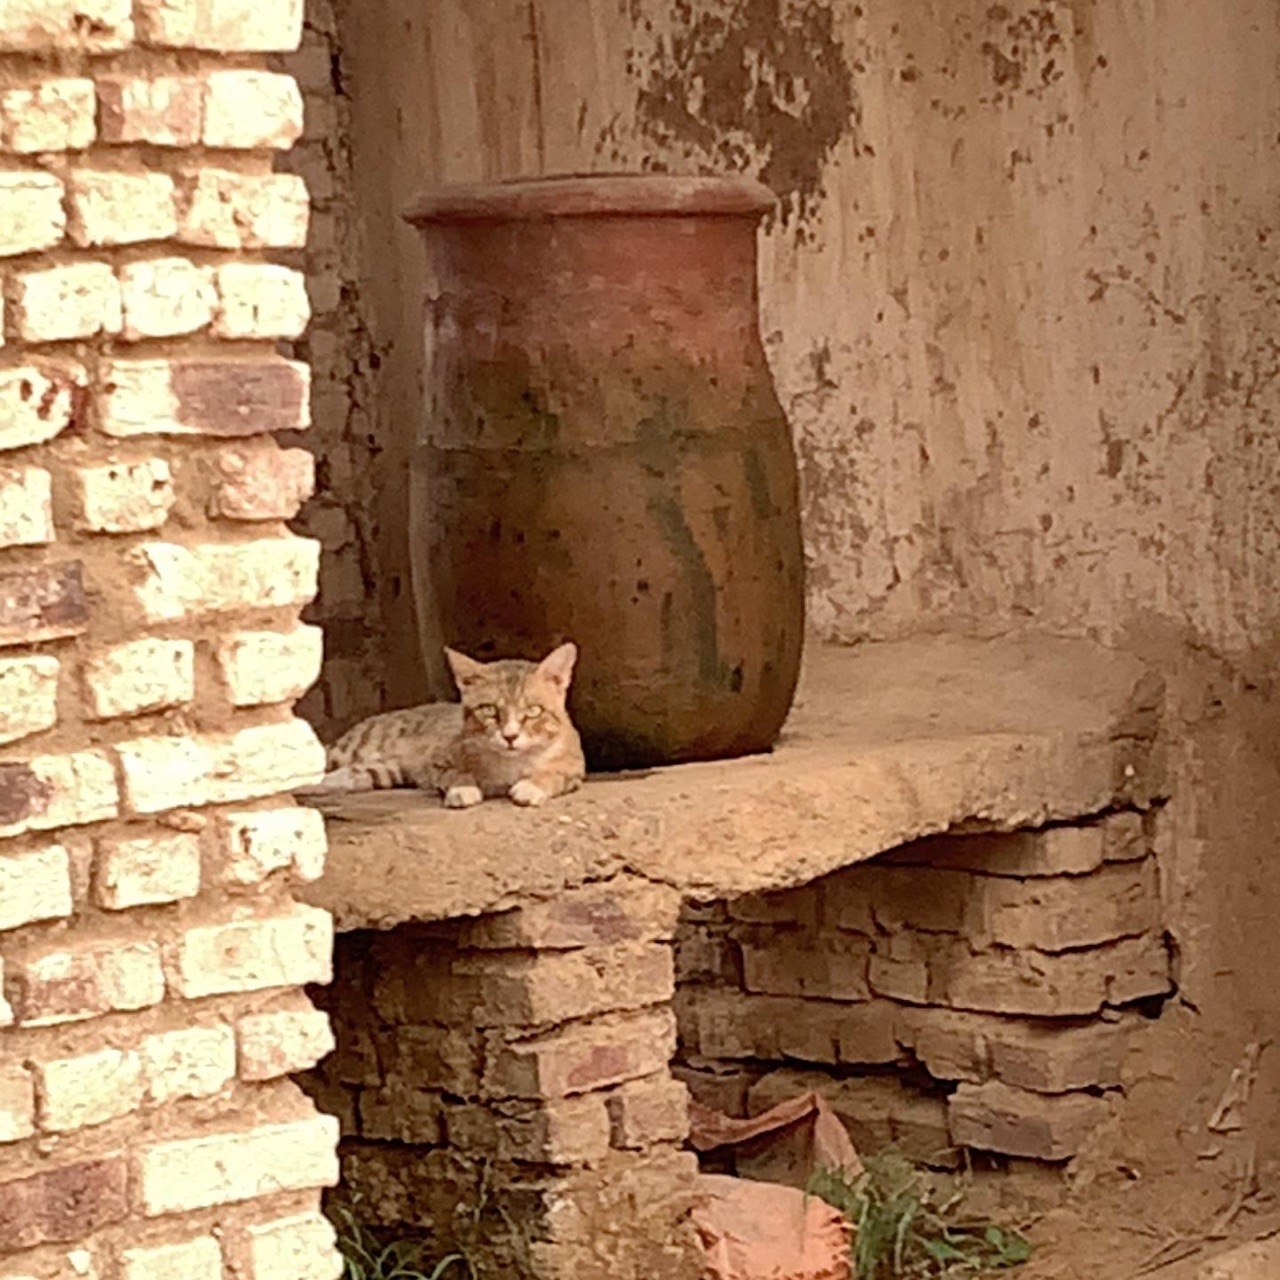
الوصف بالفصحى: قطة تستريح بجانب "زير" فخاري تقليدي في فناء منزل ذو طابع ريفي قديم
الوصف بالعامية السودانية: كديسة راقدة ومستكنة جنب زير موية بارد في حيطة جالوس قديمة
التصنيف: Rural & Daily Life
التصنيف الفرعي: Local objects & cultural items